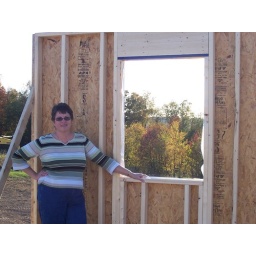
The kitchen sink will be below this window.